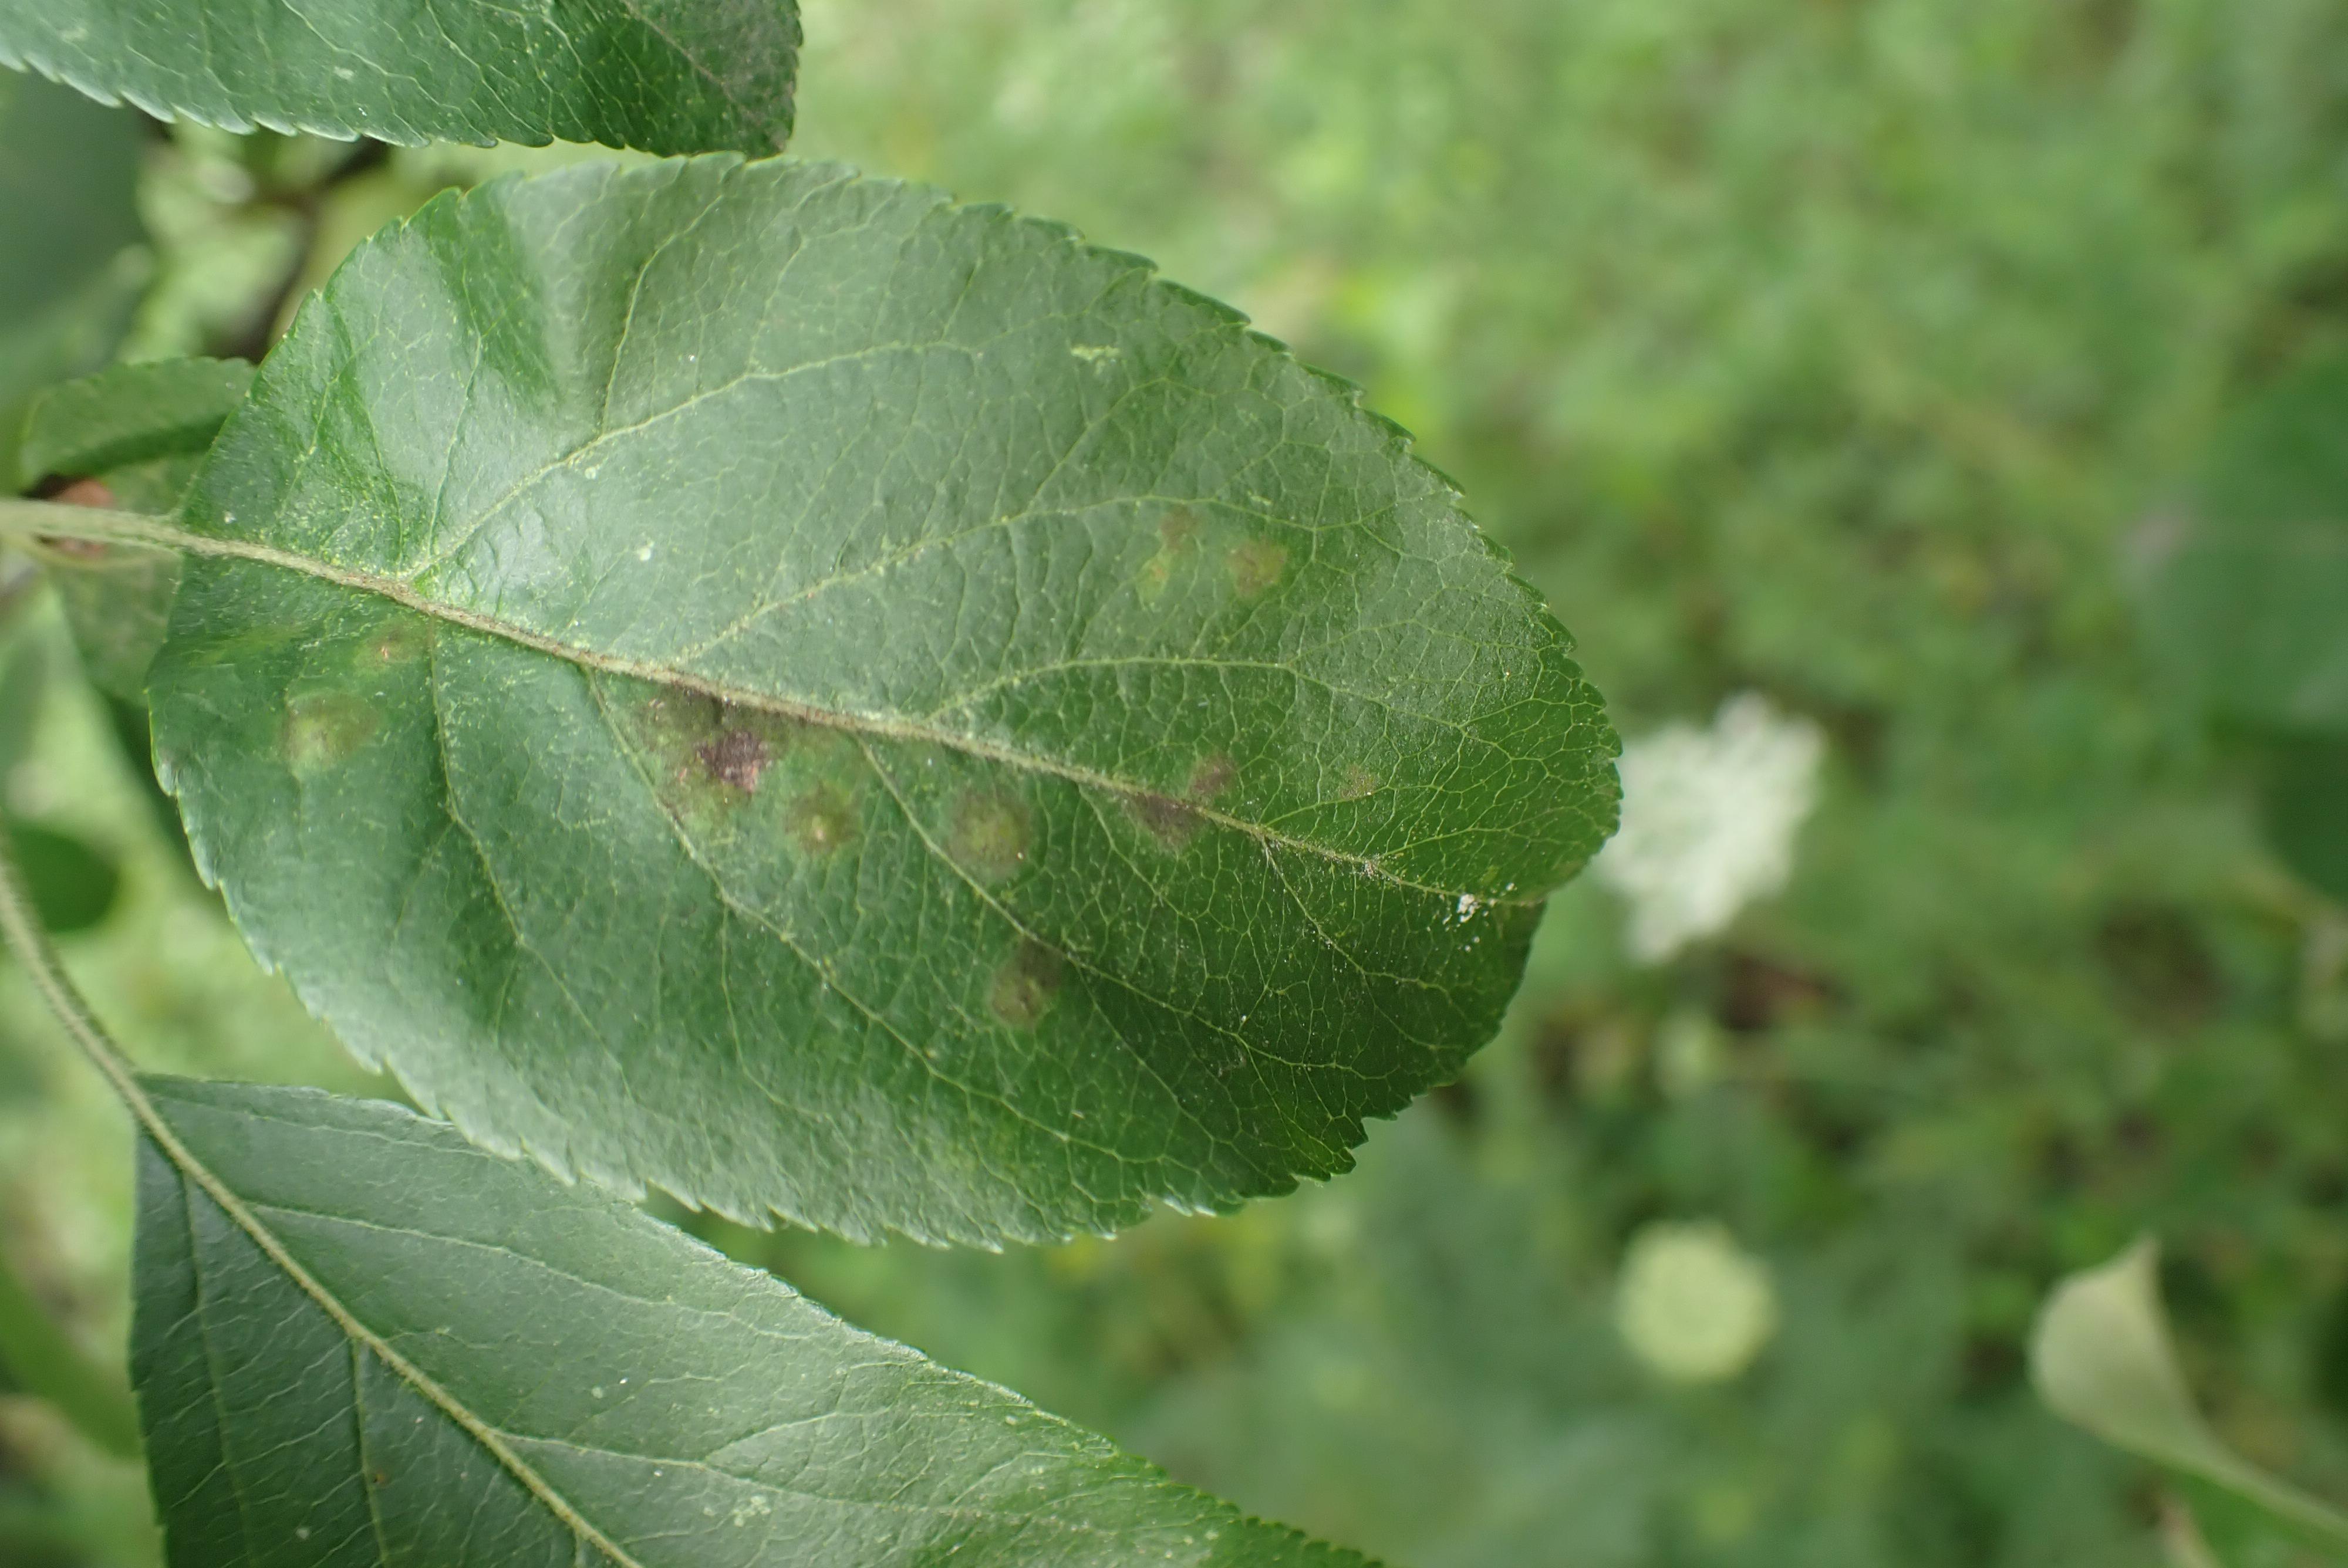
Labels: scab